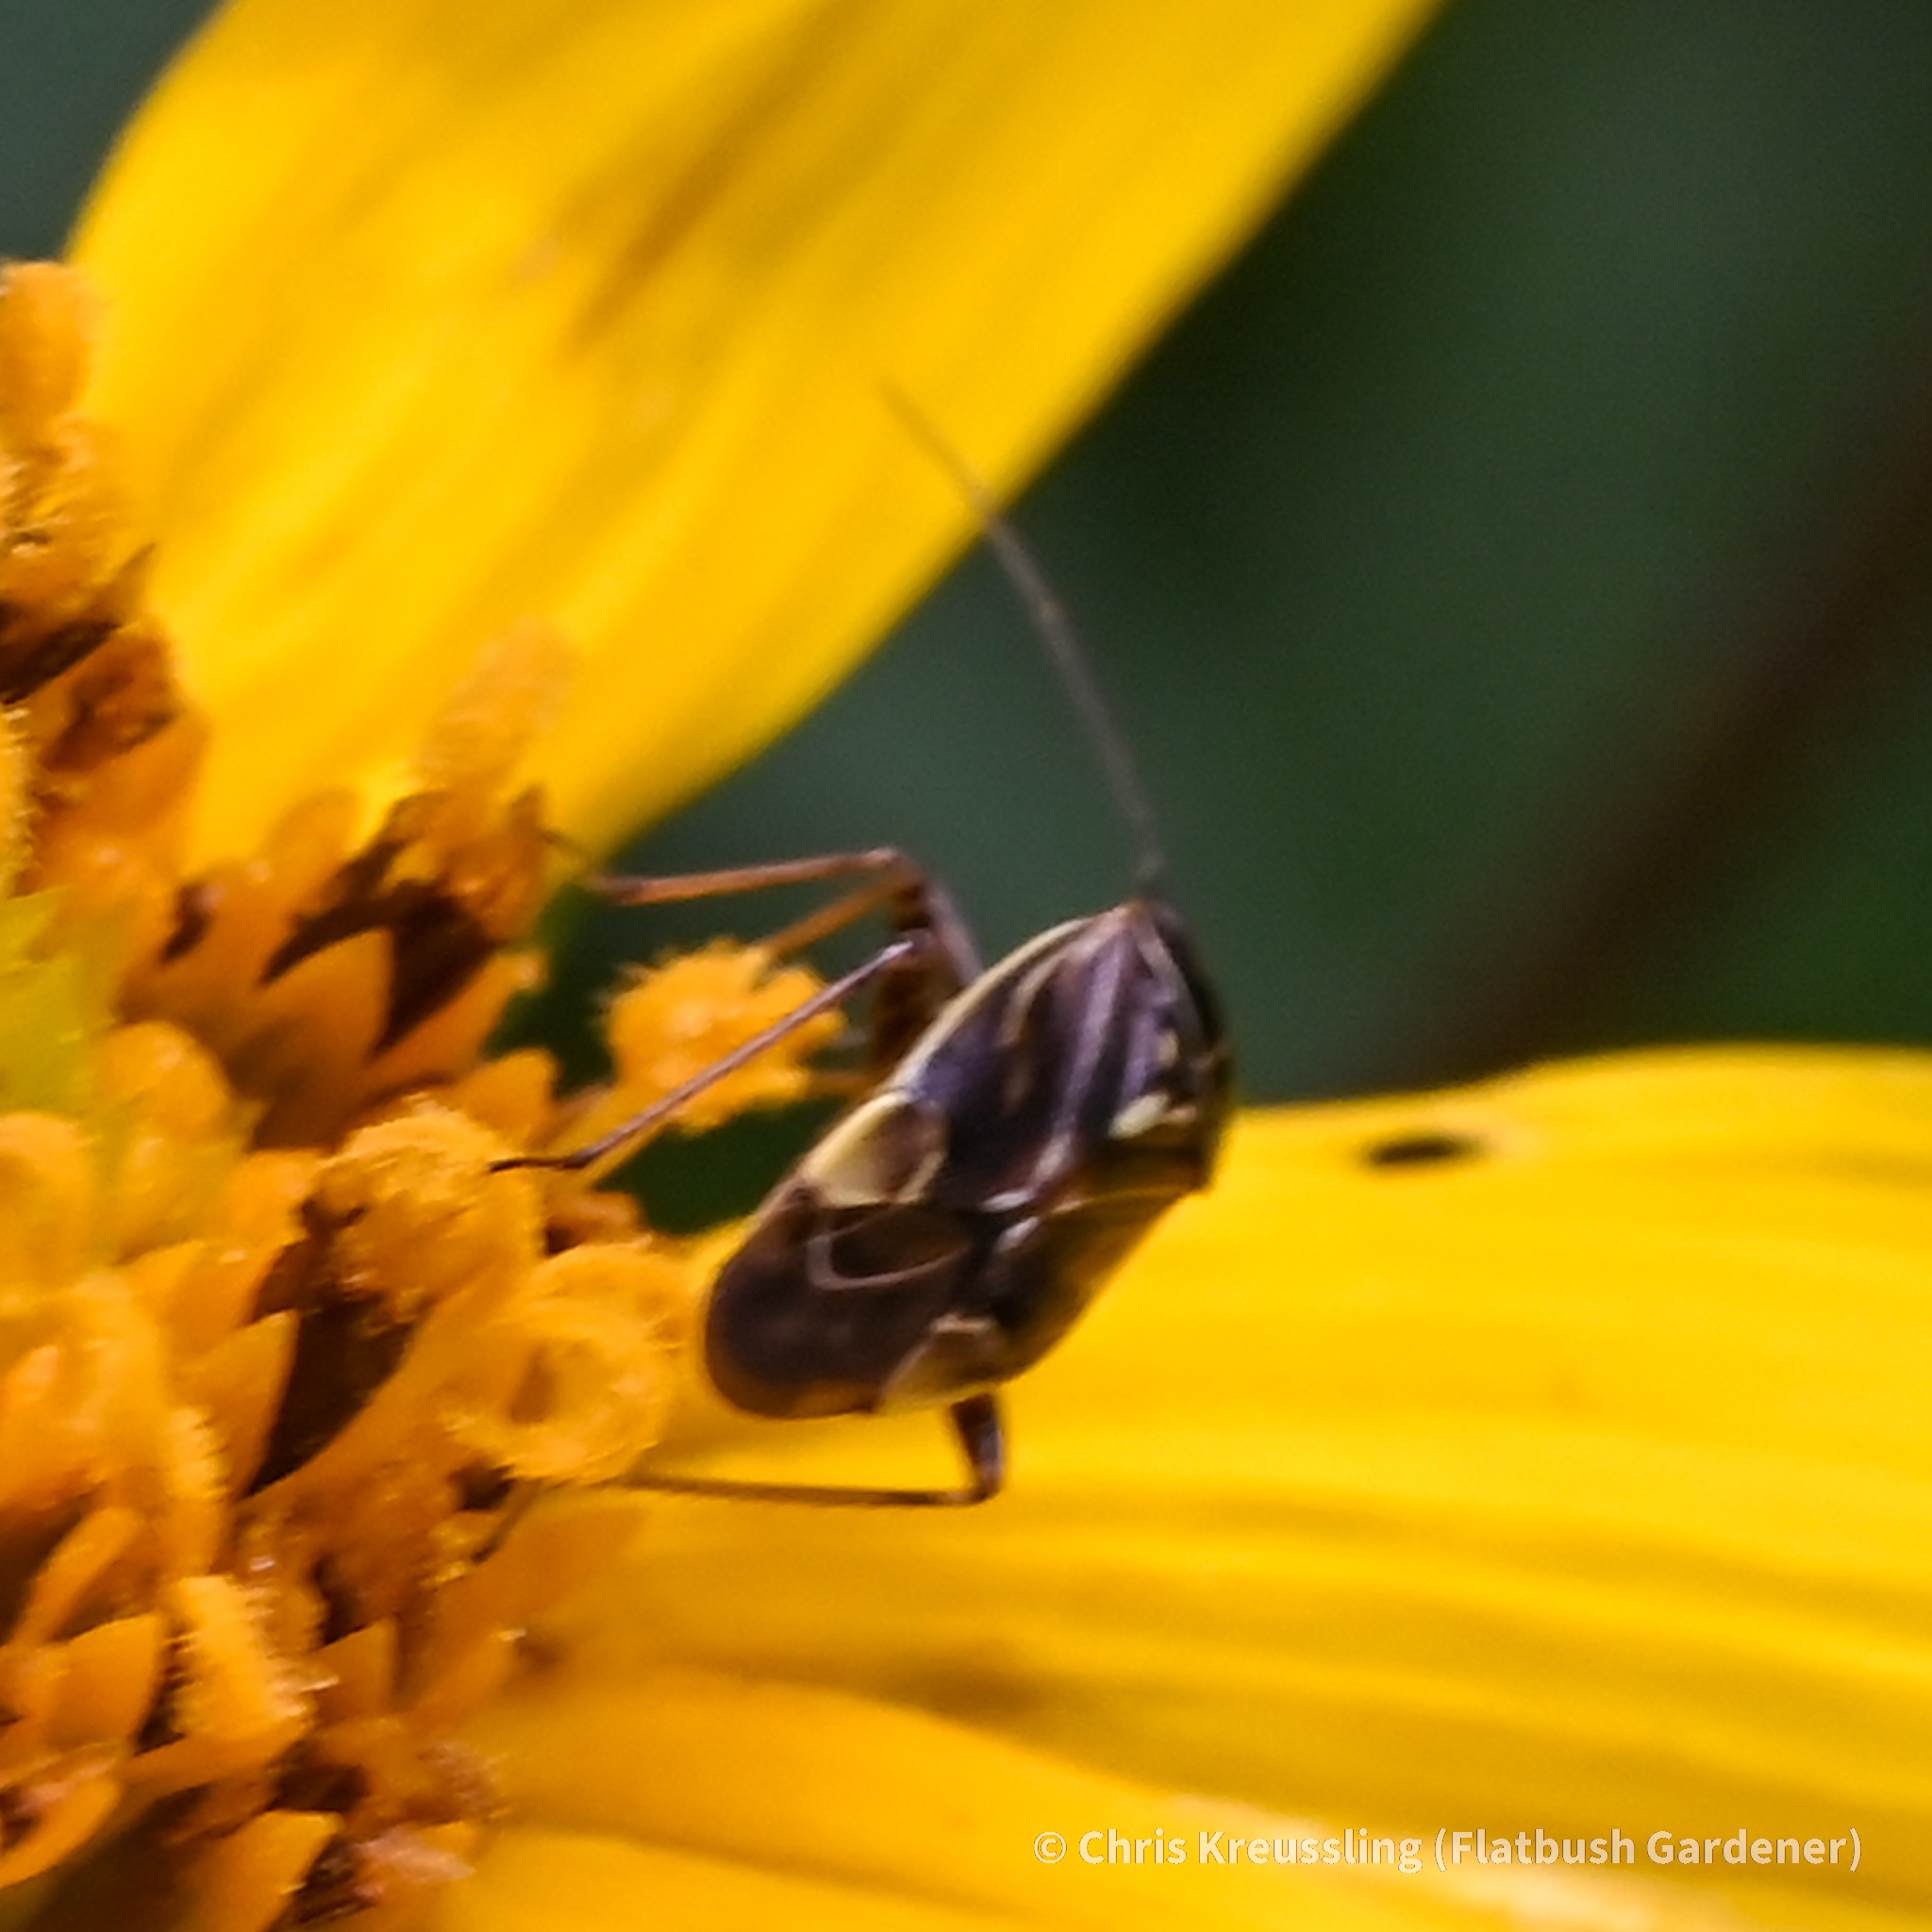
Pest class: lygus_bug